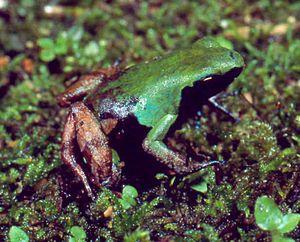
Mantella nigricans est une espèce d'amphibiens de la famille des Mantellidae.